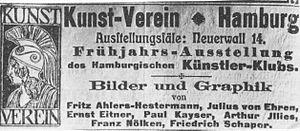
L'Association d'arts de Hambourg, en allemand Kunstverein in Hamburg, est une association à but non lucratif, consacrée à la promotion de l'Art contemporain. Fondée en 1817 à Hambourg, elle fait partie des plus anciennes associations artistiques de l'Allemagne et compte presque 1 900 membres.